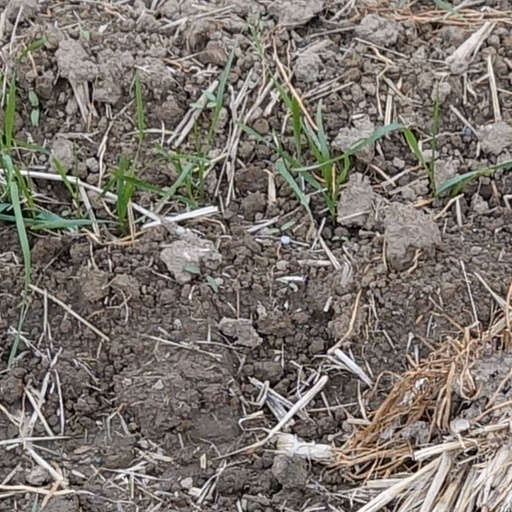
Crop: wheat